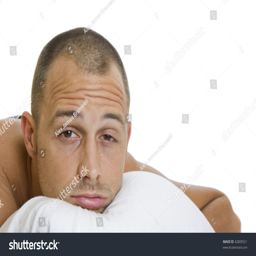
man in bed trying to sleep with a pillow